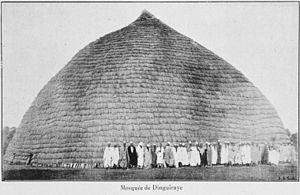
Mosquée de Dinguiraye
Dinguiraye est une ville de Guinée située dans la région de Faranah. C'est le siège de la préfecture homonyme.
23 février : à l’issue de la convention de Bloemfontein, la Grande-Bretagne reconnaît l’indépendance de l’État libre d'Orange.